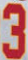
Number: 3